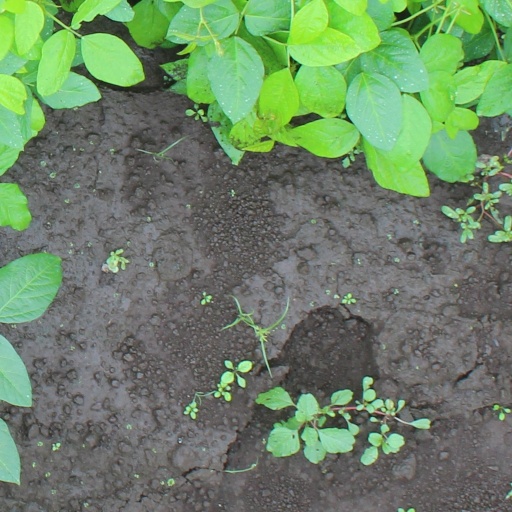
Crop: soybean